Hard Rock (exercise)

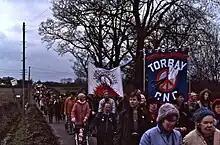
A 1983 CND demonstration

The running of the Hard Rock exercise was opposed by the CND, who said it made no sense to run an exercise on post-attack response if the government's position was that the nuclear deterrent was effective. The pacifist Peace Pledge Union opposed the exercise on the grounds that it "normalised militarism".